Kalidasu

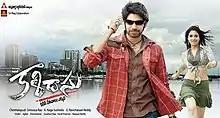

Kalidasu is a 2008 Telugu language film, directed by G. Ravicharan Reddy and produced by Chinthalapudi Srinivasa Rao and A. Naga Suseela, under Sri Nag Corporation. The film stars Sushanth and Tamannaah Bhatia. The film was a success at box office playing more than 50 days at a number of centers across Andhra Pradesh.